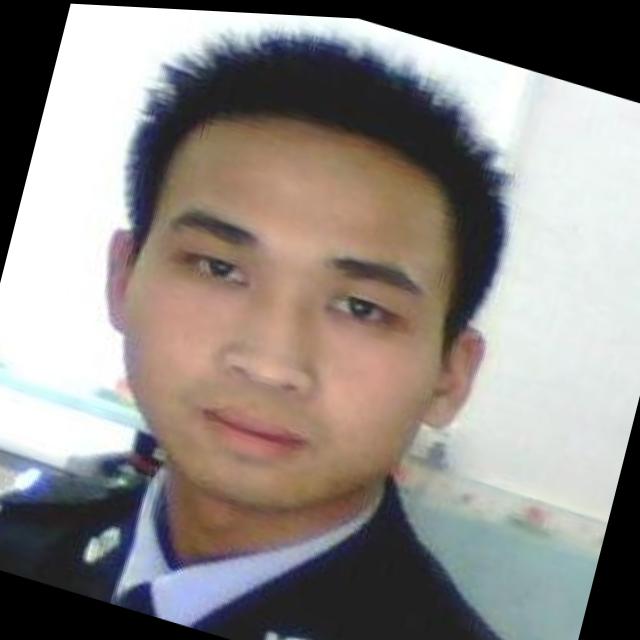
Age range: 21-44